Casa Ulanga

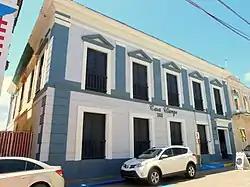
Casa Ulanga in 2017.

Casa Ulanga, also known as the former Superior Court of Arecibo (Spanish: "Antiguo Tribunal Superior de Arecibo"), is a historic building located at 7 Gonzalo Marín Street in the historic center of the Puerto Rican municipality of Arecibo. Due to its historic and architectural importance the building was added to the United States National Register of Historic Places on July 26, 1982, and to the Puerto Rico Register of Historic Sites and Zones in 2000.